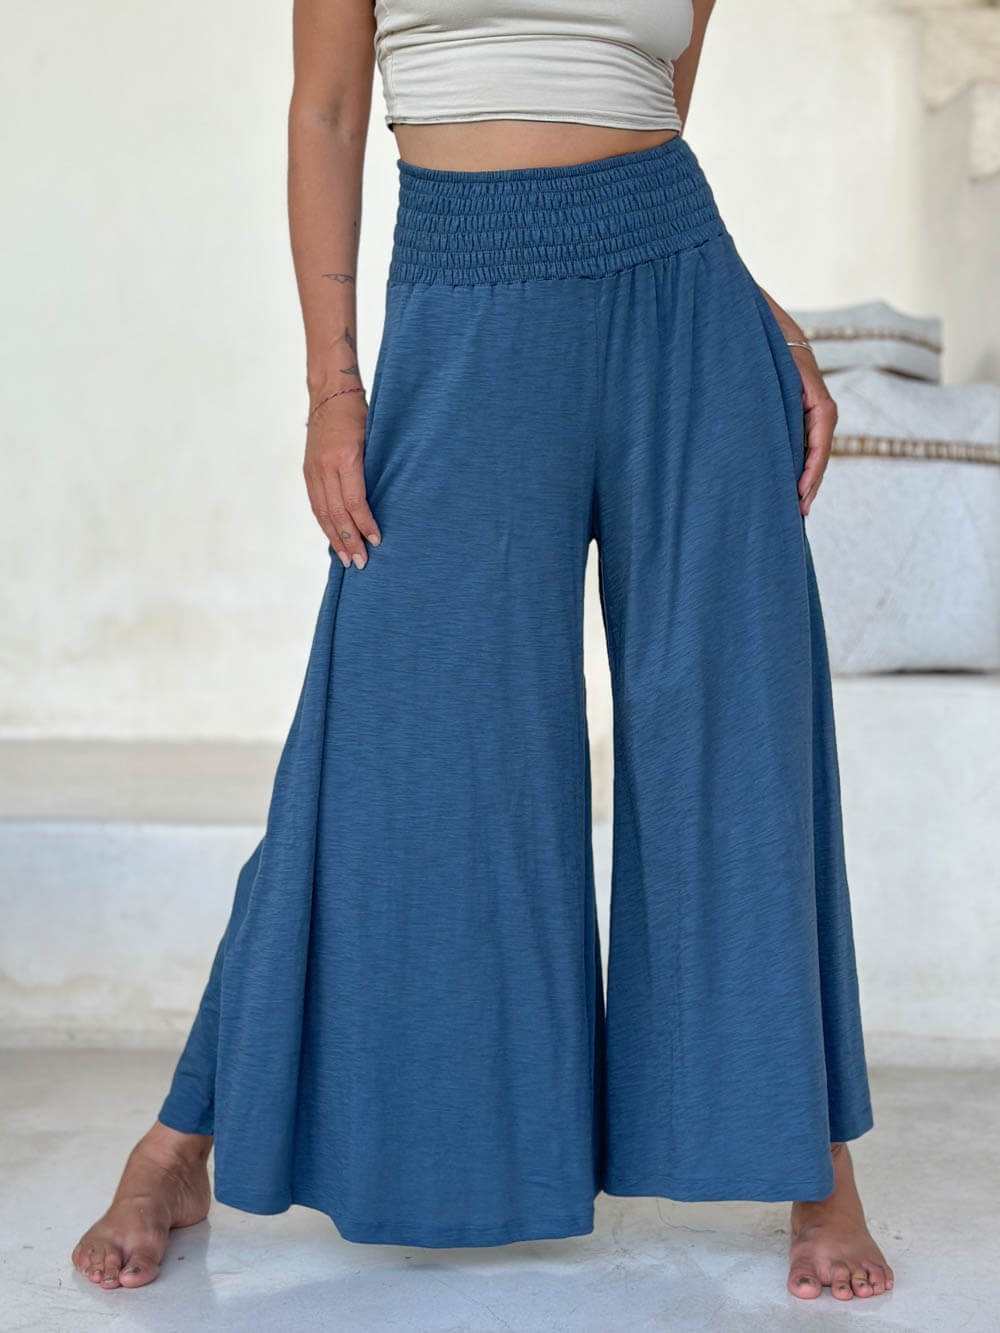
Wide Leg Flow Pant
Wide Leg Flow Pant Our Wide Leg Flow Pants are designed for everyday ease with a loose, free-flowing cut and a soft smocked waistband that can be worn at the hips or the waist. Made from lightweight pre-washed 100% cotton, they’re breathable, relaxed, and endlessly versatile. Whether you're lounging, layering, or exploring new places, these pants are your go-to for comfort and flow. Details: Loose, free-flowing cut for maximum movement Smocked waistband can be styled high or low Soft pre-washed 100% cotton Designed to run roomy (size down if between sizes) Travel-friendly, breathable, and easy to pack Ethically made in small batches Pair them with our stretchy bra tops or one of our loose fitting tops or tees. We recommend hang-drying our 100% cotton. Colors: Available in these soft muted colors: Pacific Camel Black Mangosteen Matcha Size Suggestions: S/M: 2-6 M/L: 8-12 XL: 12-14 Model: 5'8, Size 6, wearing S/M Learn More Are you interested in learning more about our plant-based fabrics made in small batches and our jewel-tone hues for all seasons? Or how to care for our fabrics to increase longevity? Find more information here .
Brand: CARAUCCI
Category: Apparel & Accessories > Clothing > Pants